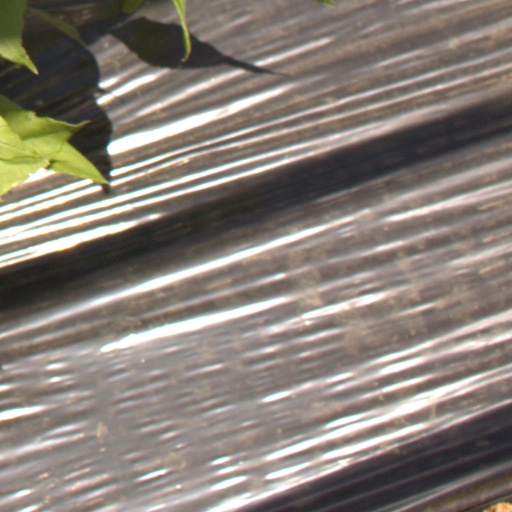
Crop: Jerusalem artichoke